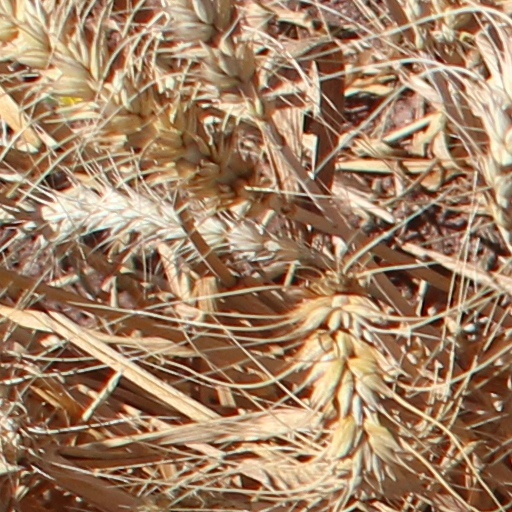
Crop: wheat